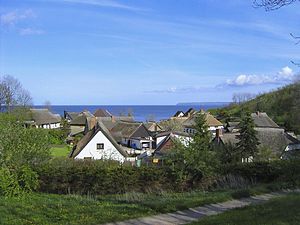
Forpommern
Rügen
Forpommern eller Vorpommern er den vestlige del af Pommern vest for Oder og tilhører i dag delstaten Mecklenborg-Forpommern i Tyskland. Tysklands største ø Rügen ligger i Forpommern. Største by i Forpommern er Greifswald. Rügen var i middelalderen dansk styret. Dele af Forpommern var i perioden fra den Westfalske fred i til Freden i Kiel under svensk kontrol.